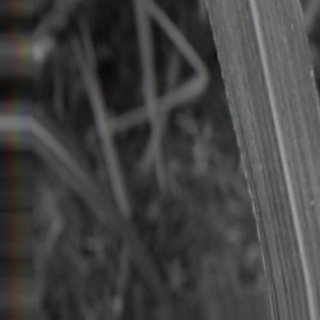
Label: sugarcane_bacterial_blight